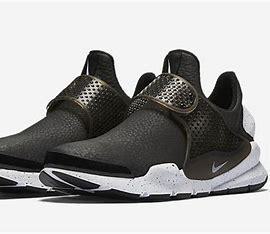
Brand: Nike
Model: Sock Dart